Swan Thong

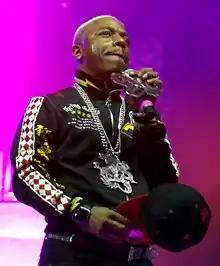
Sisqó is an American rapper who performs his song, "Thong Song"; the song is the inspiration for the episode's title.

The episode stars Maisie Richardson-Sellers, Caity Lotz, Tala Ashe, Jes Macallan, Nick Zano, Matt Ryan, Dominic Purcell, Amy Louise Pemberton, Courtney Ford, and Olivia Swann as Charlie, Sara Lance, Zari Tarazi, Nate Haywood, John Constantine, Mick Rory, Gideon (voice), Marie Antoinette, and Astra Louge. Additionally, Tala Ashe portrays Zari Tomaz, the version of Zari that was part of the Legends prior to the events of "Hey, World!".